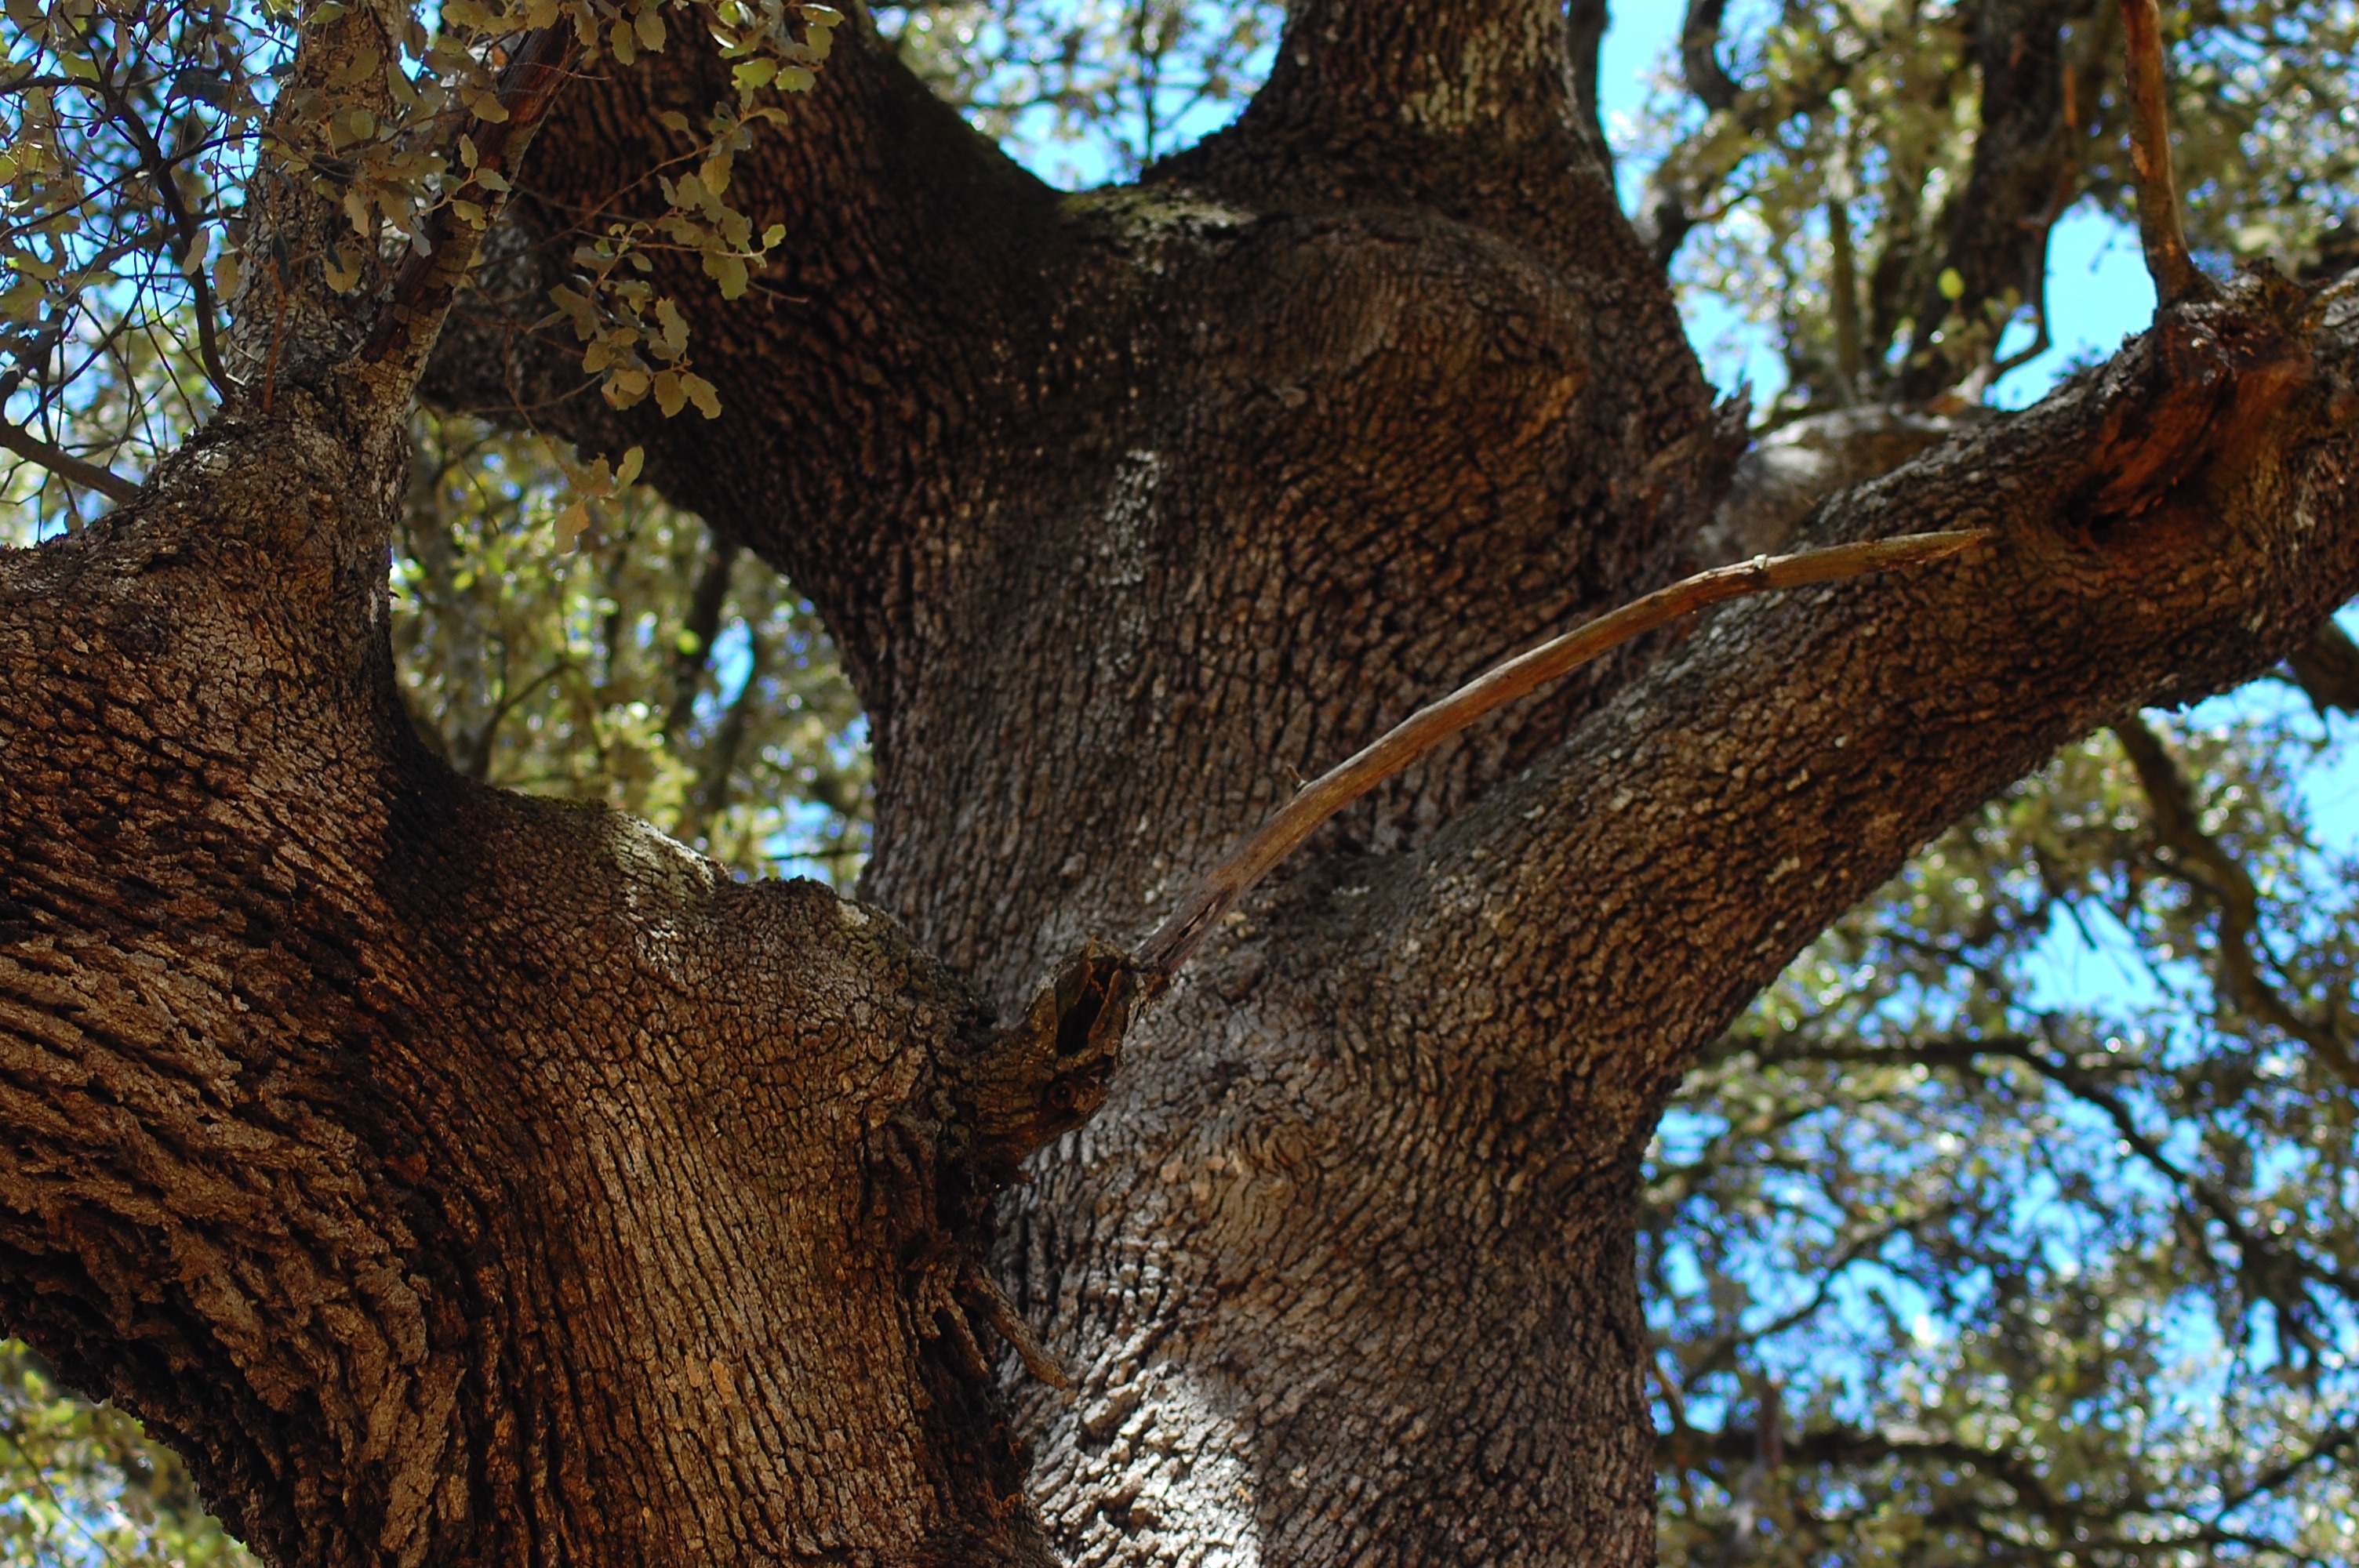
tree, nature, forest, branch, plant, sunlight, leaf, flower, trunk, autumn, botany, flora, hug, long, a, deciduous, oak, beautiful, woodland, flowering plant, cork oak, plant stem, woody plant, land plant